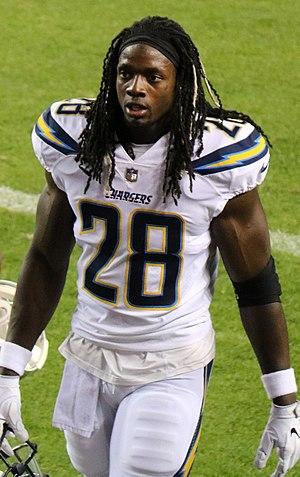
Melvin Gordon III, né le 13 avril 1993 à Kenosha dans l'État du Wisconsin aux États-Unis, est un américain, joueur professionnel de football américain.